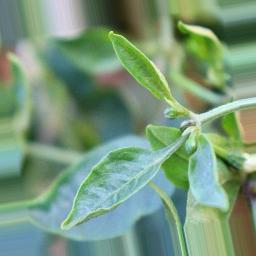
Label: mites_and_trips